Historical money of Tibet

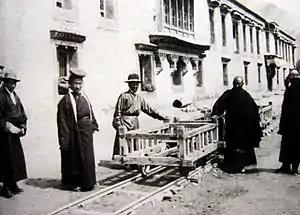
Trabshi Lekhung, 1933

After the already mentioned interruption of the purely Tibetan coin production towards the end of the Qing dynasty (1909/10), the Tibetan Government started producing a large selection of silver and copper coins in various denominations ranging from 2 ½ skar to 1 srang. Later silver coins of higher denominations were introduced: 1 ½ and 3 srang (1933–1938 and 1946) From 1949 until 1952 coins with the denomination "10 srang" which contained only about 10% of silver, were struck; this is the highest denomination coin which was released for regular circulation in Tibet.